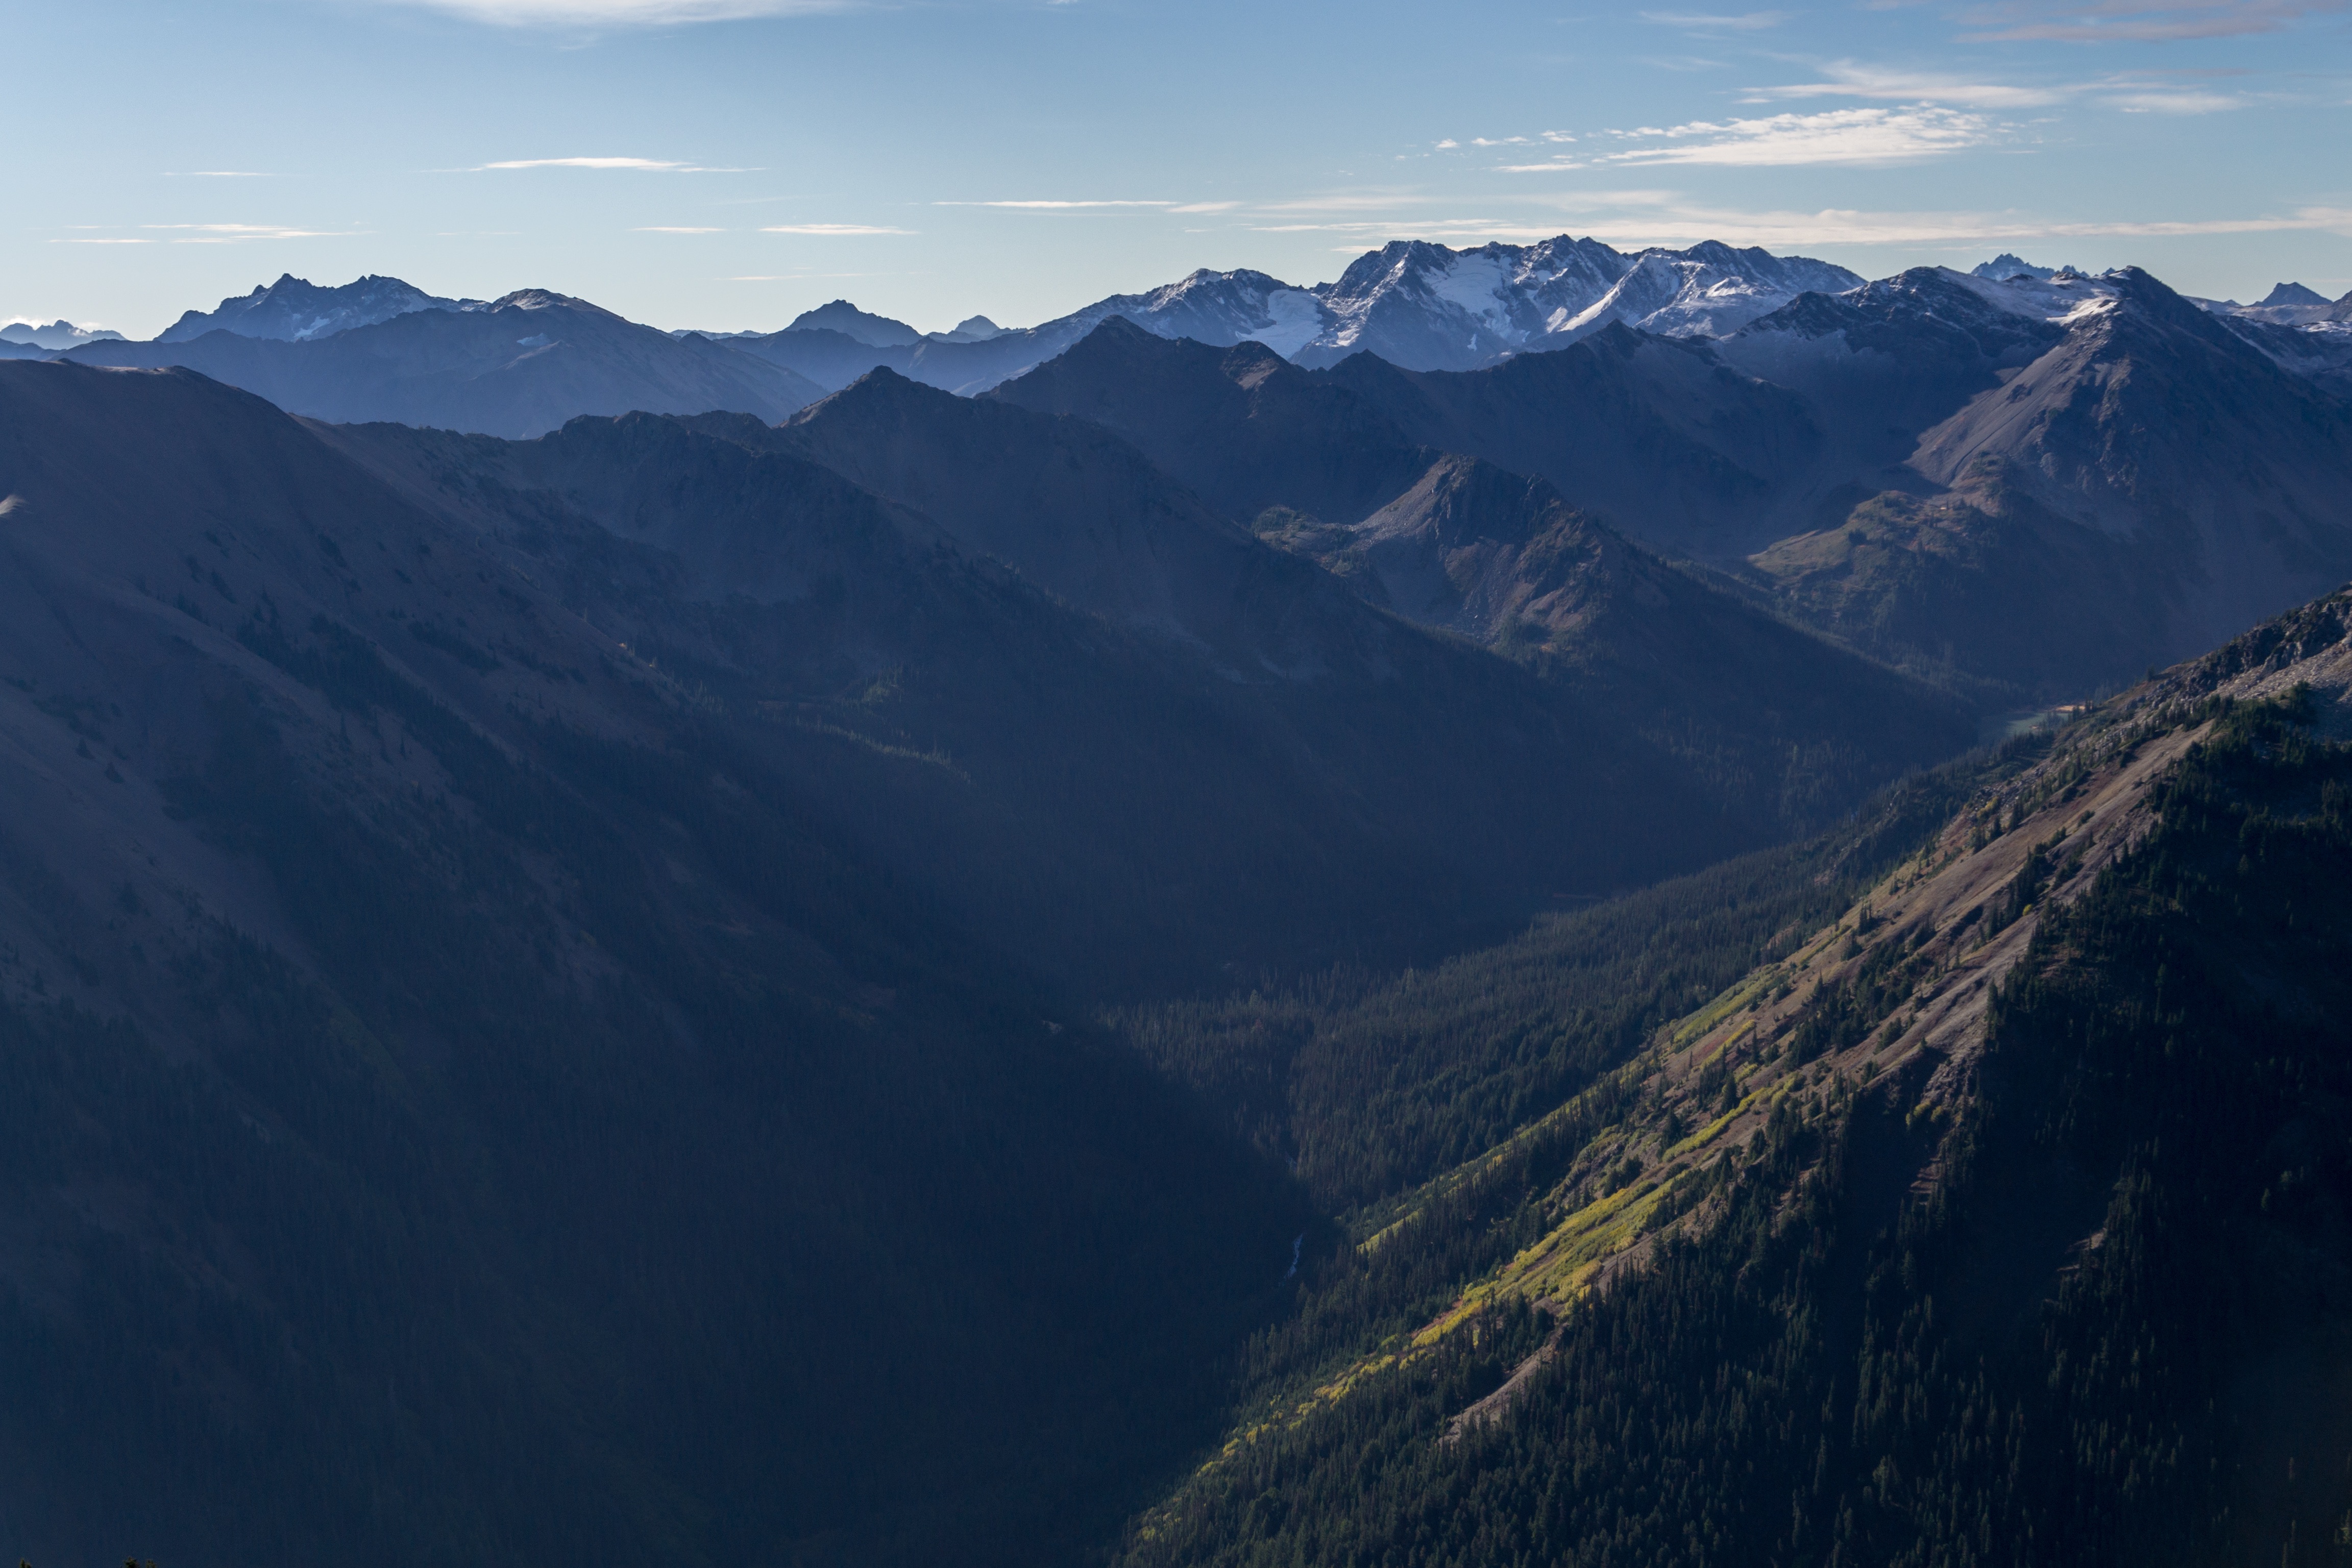
landscape, nature, mountain, hill, valley, mountain range, park, ridge, summit, alps, plateau, fell, landform, mountain pass, geographical feature, atmospheric phenomenon, mountainous landforms